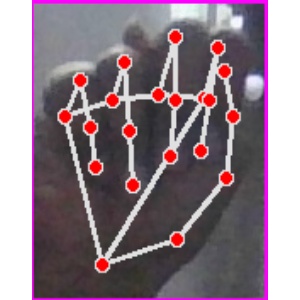
अक्षर: न